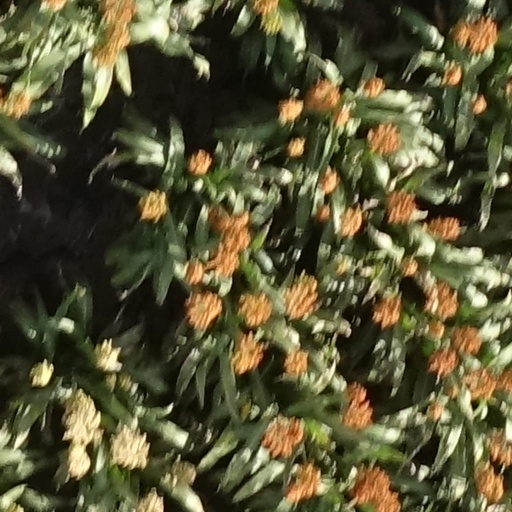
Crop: sorghum